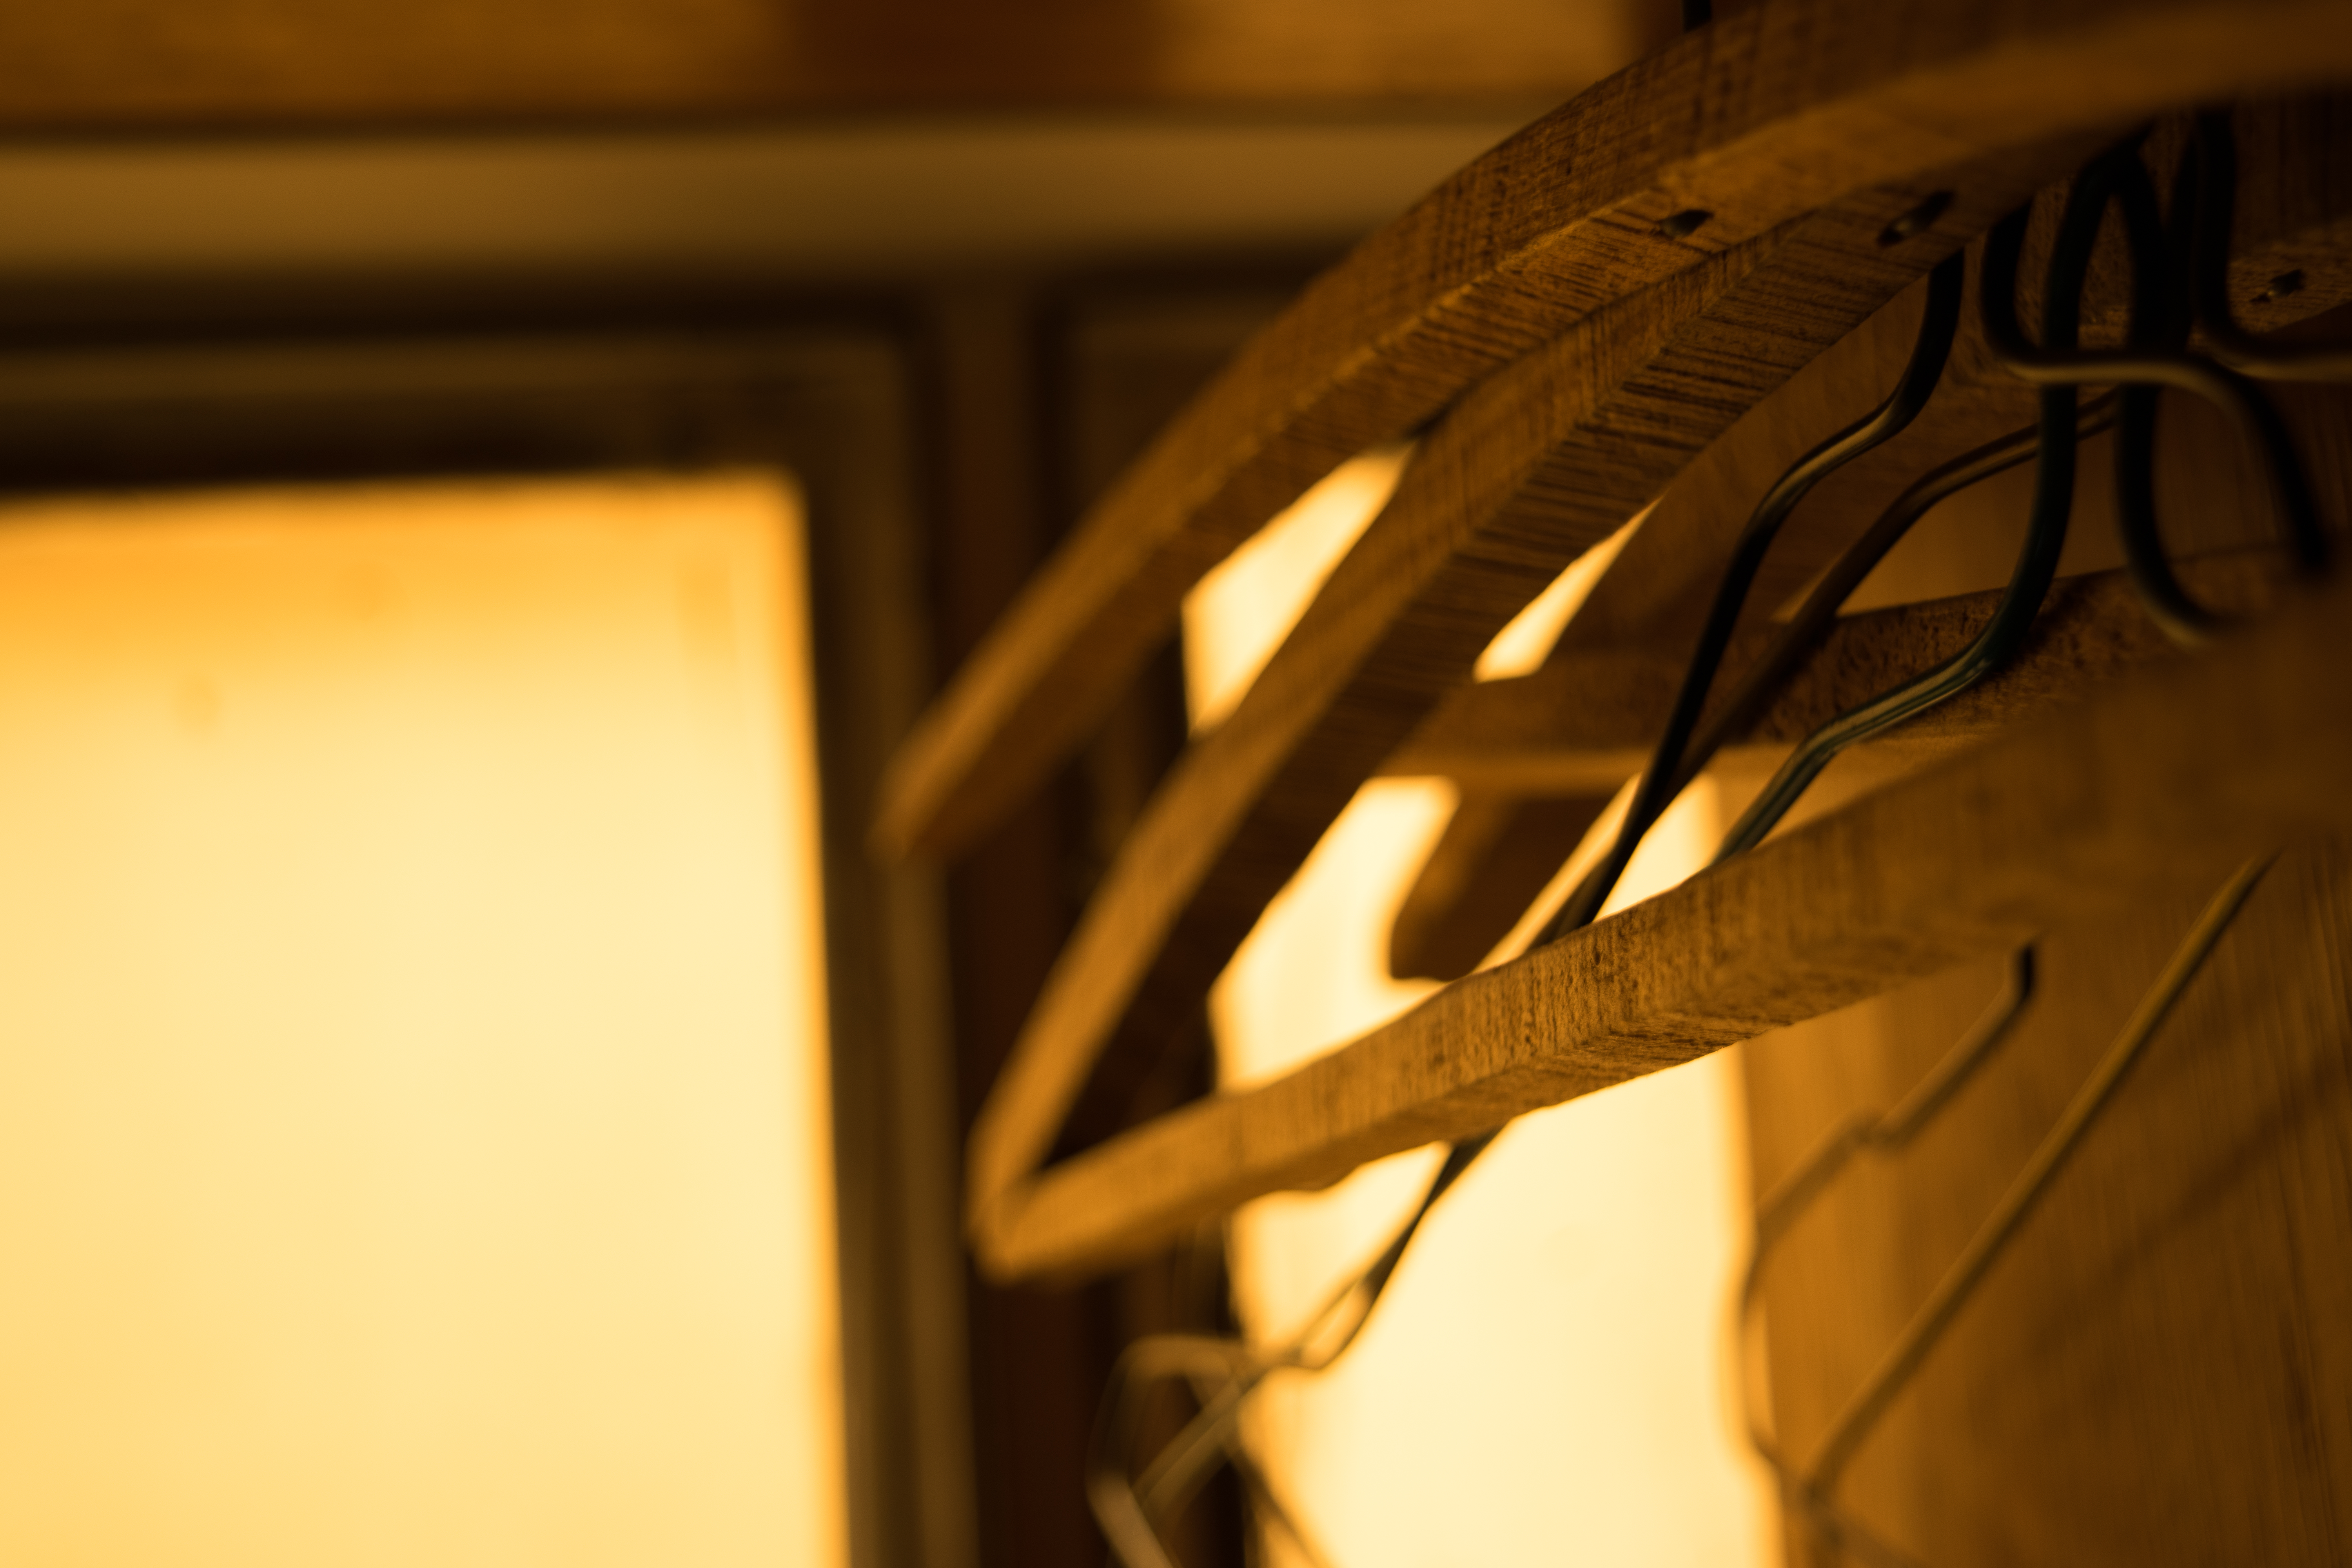
light, blur, wood, white, sunlight, glass, reflection, color, shadow, darkness, black, furniture, yellow, lighting, close up, indoors, focus, wooden, shape, macro photography, hangers